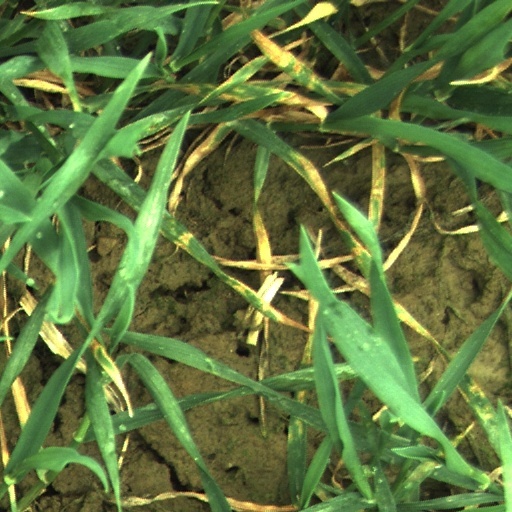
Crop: wheat